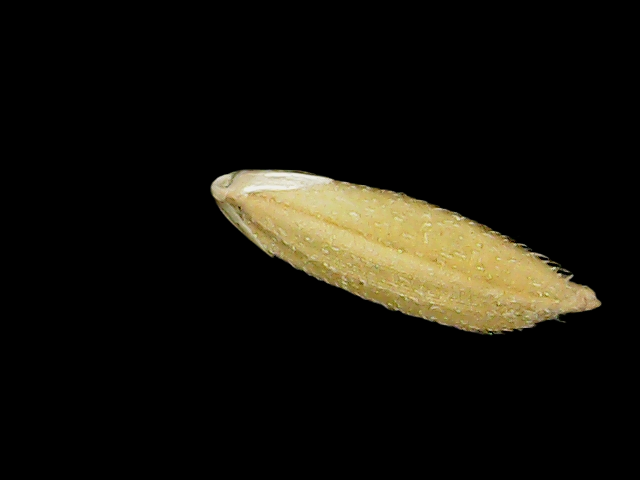
Rice variety: Binadhan17